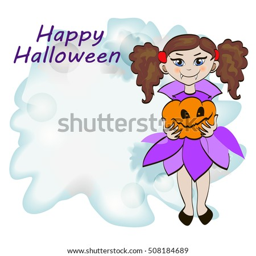
little girl in a costume of vampire holding a pumpkin i her hand .